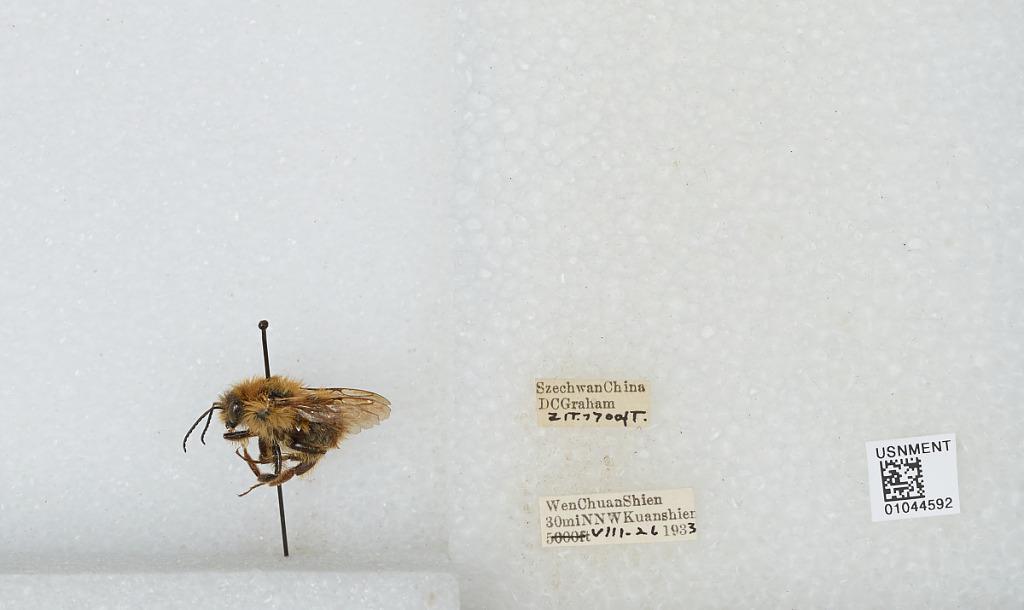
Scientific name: Bombus sp.
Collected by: D. Graham
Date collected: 1933-8-26
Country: China
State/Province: Sichuan
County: Wenchuan Xian
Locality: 30 miles NNW Kuanshien